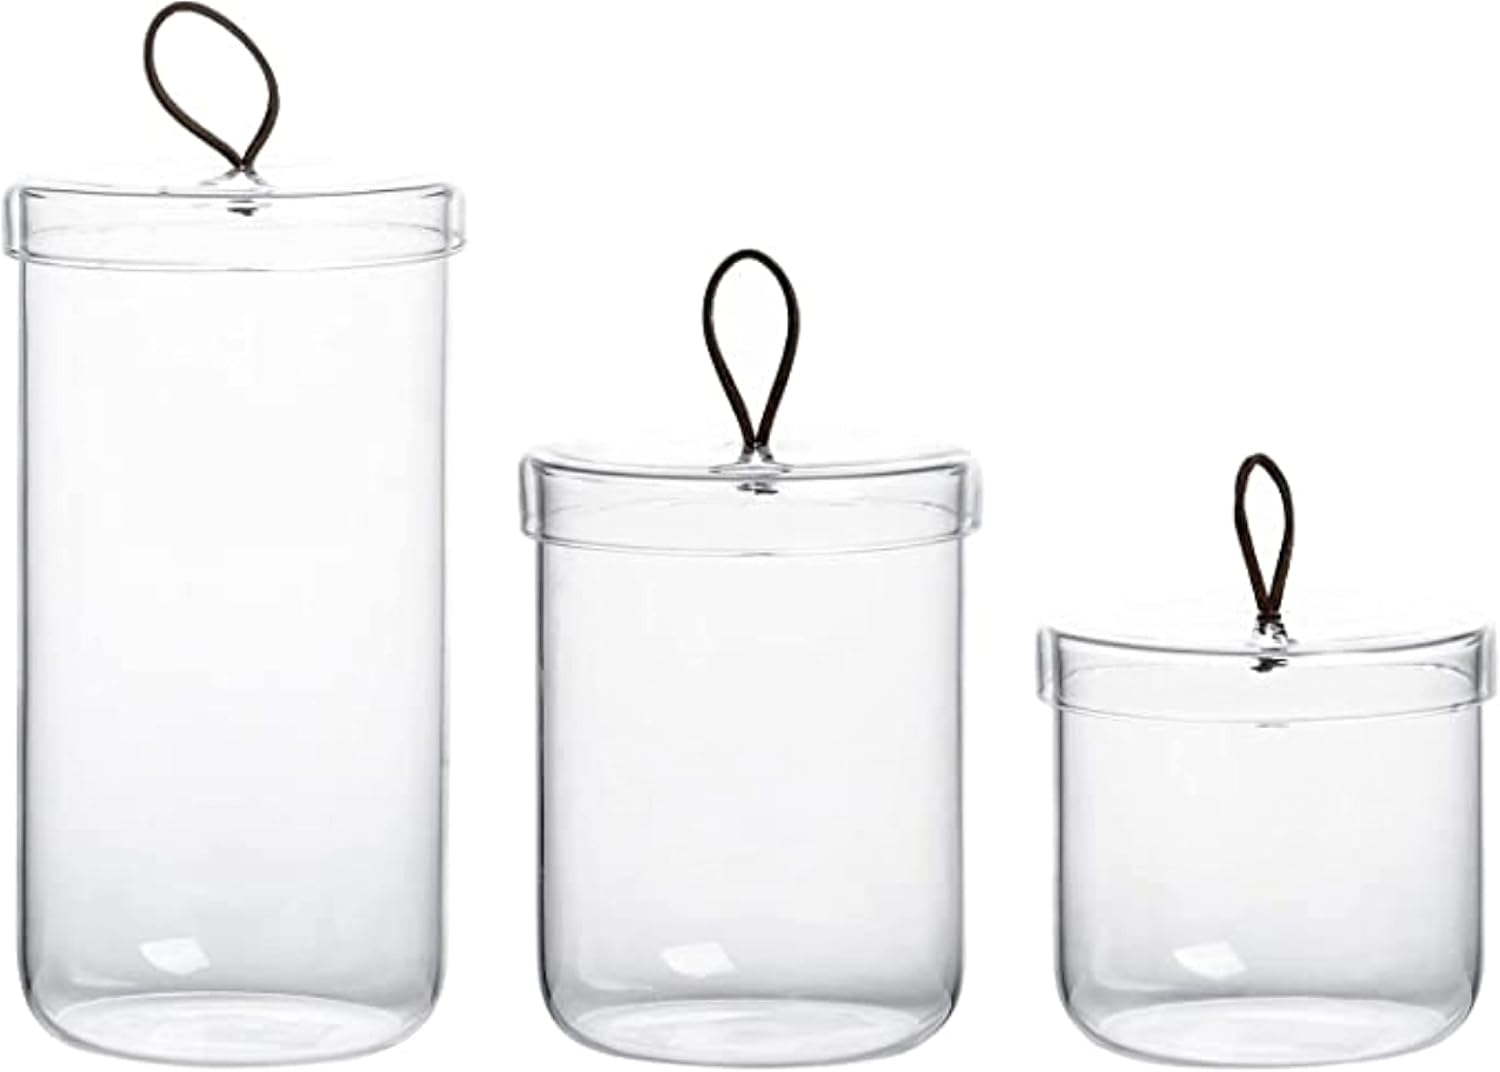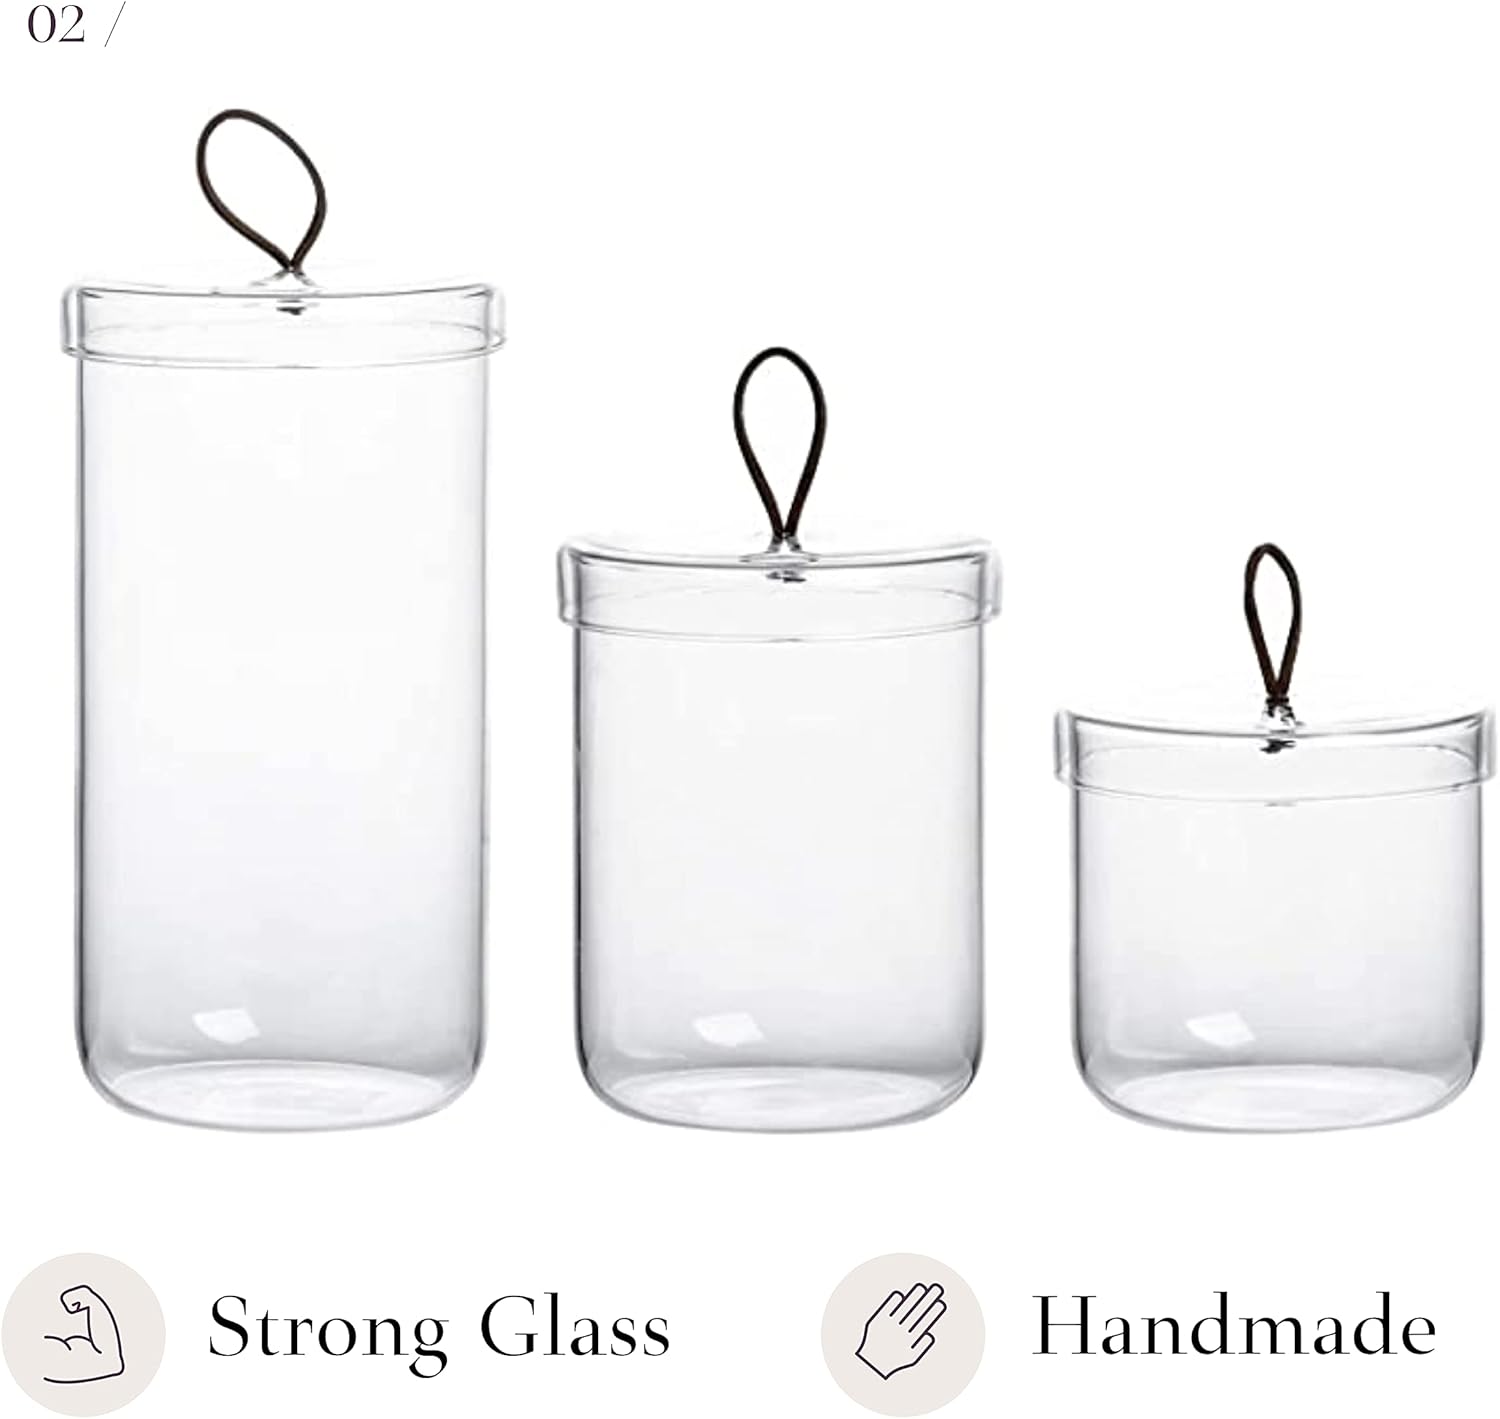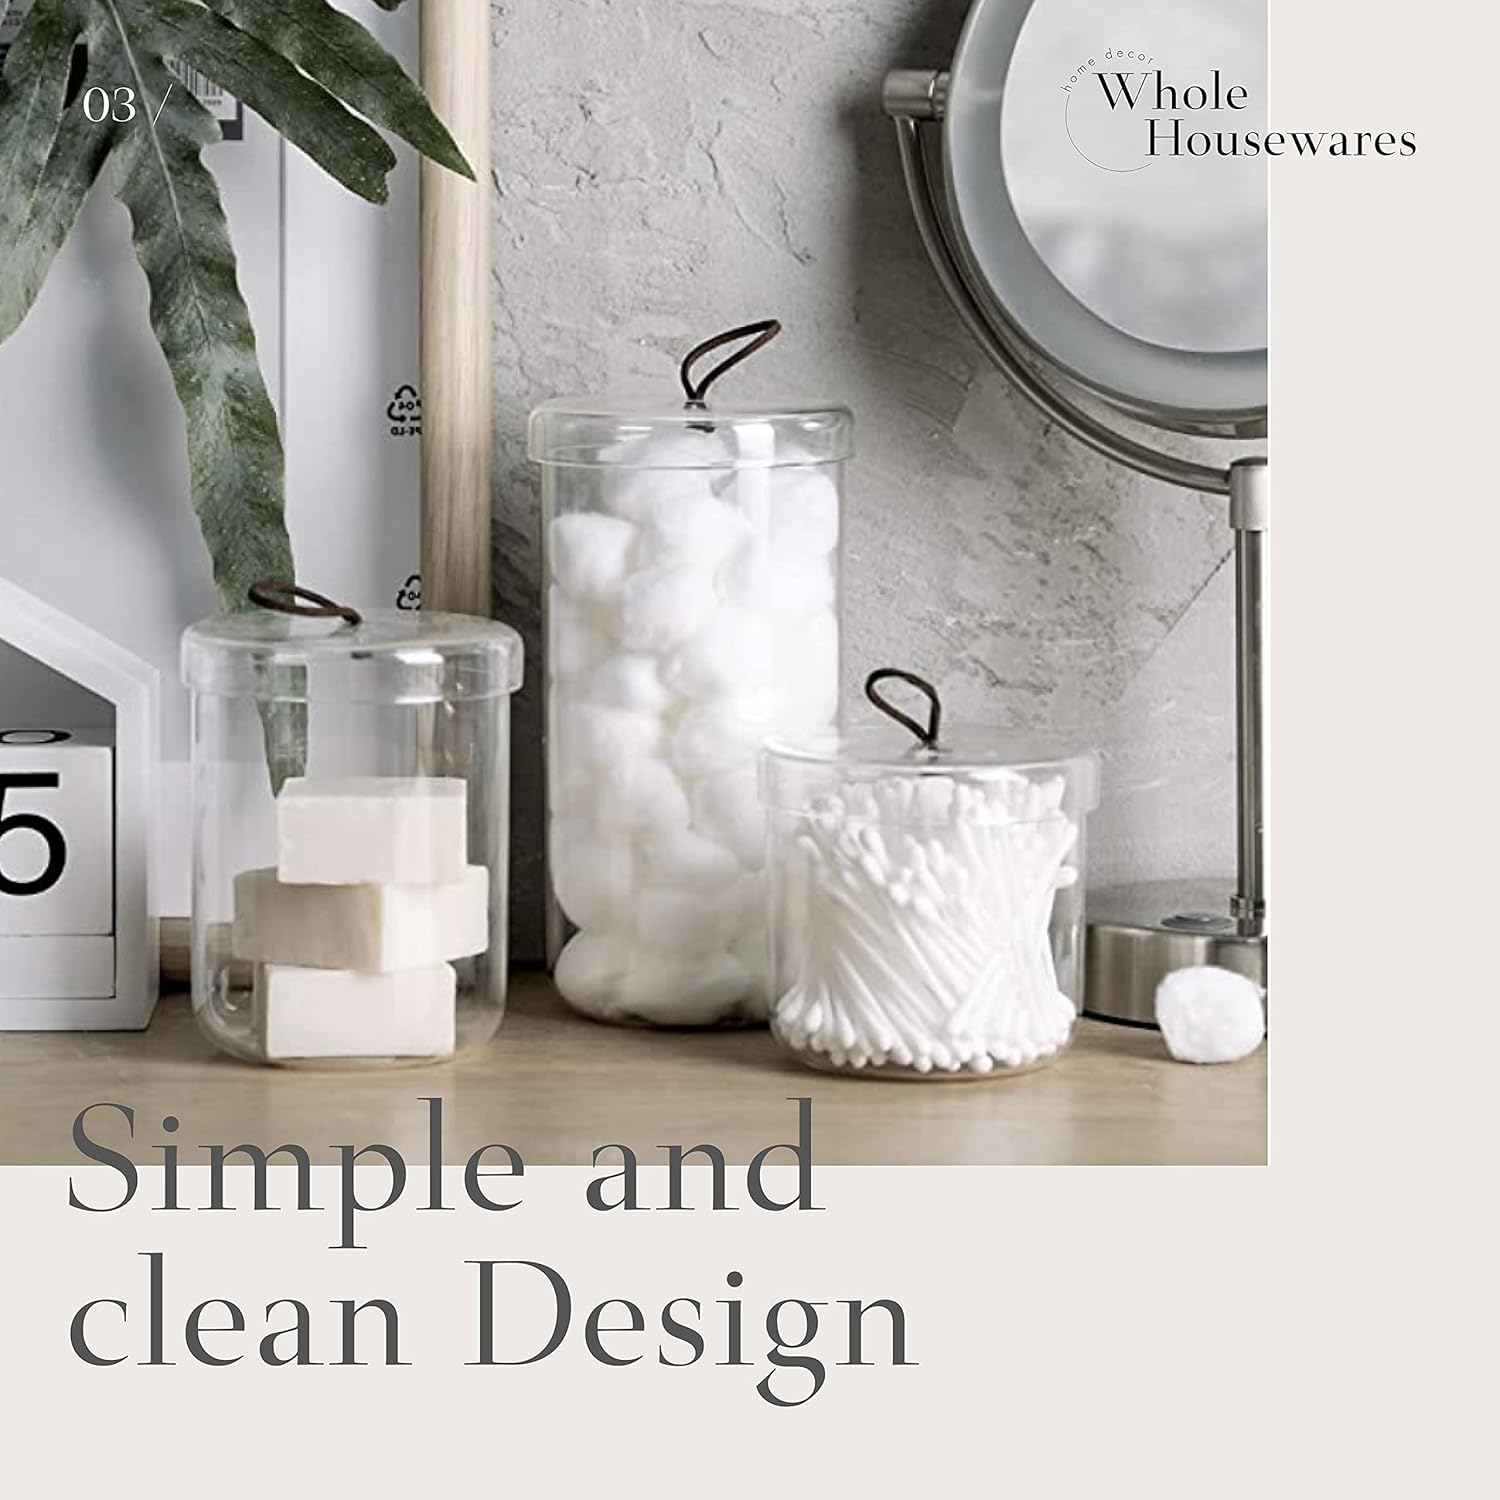
Premium Glass Apothecary Jars for Cotton with Handle | Apothecary Jars Bathroom | Set of 3 | Glass Jar with Lid for Laundry Room Storage, Bathroom Canisters, Mason Jar Bathroom Accessories Set
Category: Tools & Home Improvement
Made of clear glass, these jars are perfect for holding a variety of items, from candy and cookies in your kitchen to seashells and potpourri in your living room. These decorative jars make a stylish addition to everything from wedding reception tables and candy buffets to kitchen and bathroom counters, and they're the perfect way to bring a touch of classic elegance to your living space.IMPROVED THICKER GLASS,MUCH THICKER MUCH STRONGER!IMPROVED THICKER GLASS,MUCH THICKER MUCH STRONGER!Great for storing cotton swabs, cotton balls, cosmetic pads, bath salts and more.Great for storing cotton swabs, cotton balls, cosmetic pads, bath salts and more.Simple and clean design, handmade glass make your life elegant and classy.
Features: These decorative apothecary jars set make a stylish addition to any bathroom and are perfect for storing cotton swabs, cotton balls, cosmetic pads, bath salts and more. | Handmade glass design is elegant and classy, and makes a great addition to any bathroom counter. | Clear storage containers let you easily see what's inside, making your bathroom more organized and stylish with these beautiful glass storage containers. | Glass jars with lids are perfect for wedding reception tables and candy buffets. | Keep your bathroom looking neat and tidy with these stylish and functional glass storage containers.